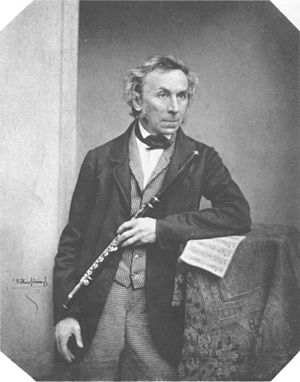
Theobald Böhm
Theobald Böhm var en komponist, opfinder og fløjtenist fra München i Bayern som udviklede tværfløjten til den udgave, der benyttes i dag. Dette gjaldt blandt andet et ændret fingersystem.